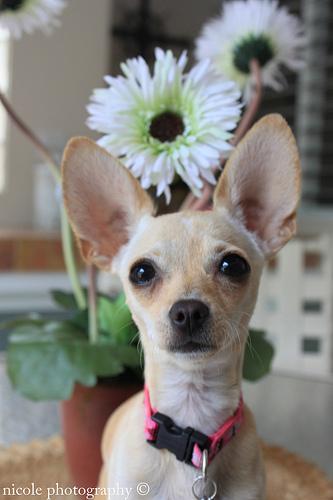
Breed: chihuahua